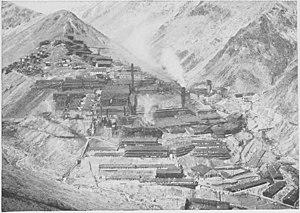
Formée en 1903, la Braden Copper est une société anonyme, au capital de 2,3 millions de dollars, qui fut la première à exploiter la grande mine de cuivre d'El Teniente, au Chili.